Georgi Antonov

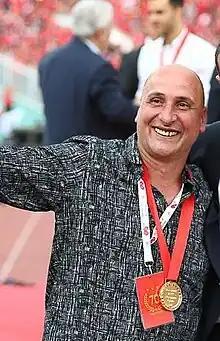

Georgi Antonov (born 7 July 1970 in Vratsa) is a former Bulgarian footballer who played as a defender.